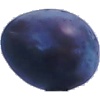
Label: Plum 3